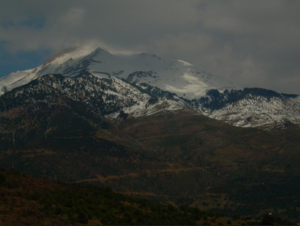
Tamgout - Agouillal
Agouilal est un village de Kabylie située dans la commune d'aâdjiva, daira de Vachlul, wilaya de Bouira en Algérie.